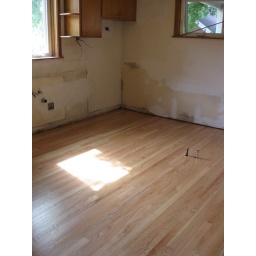
The new hardwood floor in the kitchen is well-sealed with 3 coats of poly. It matches the rest of the hardwood found in the house.